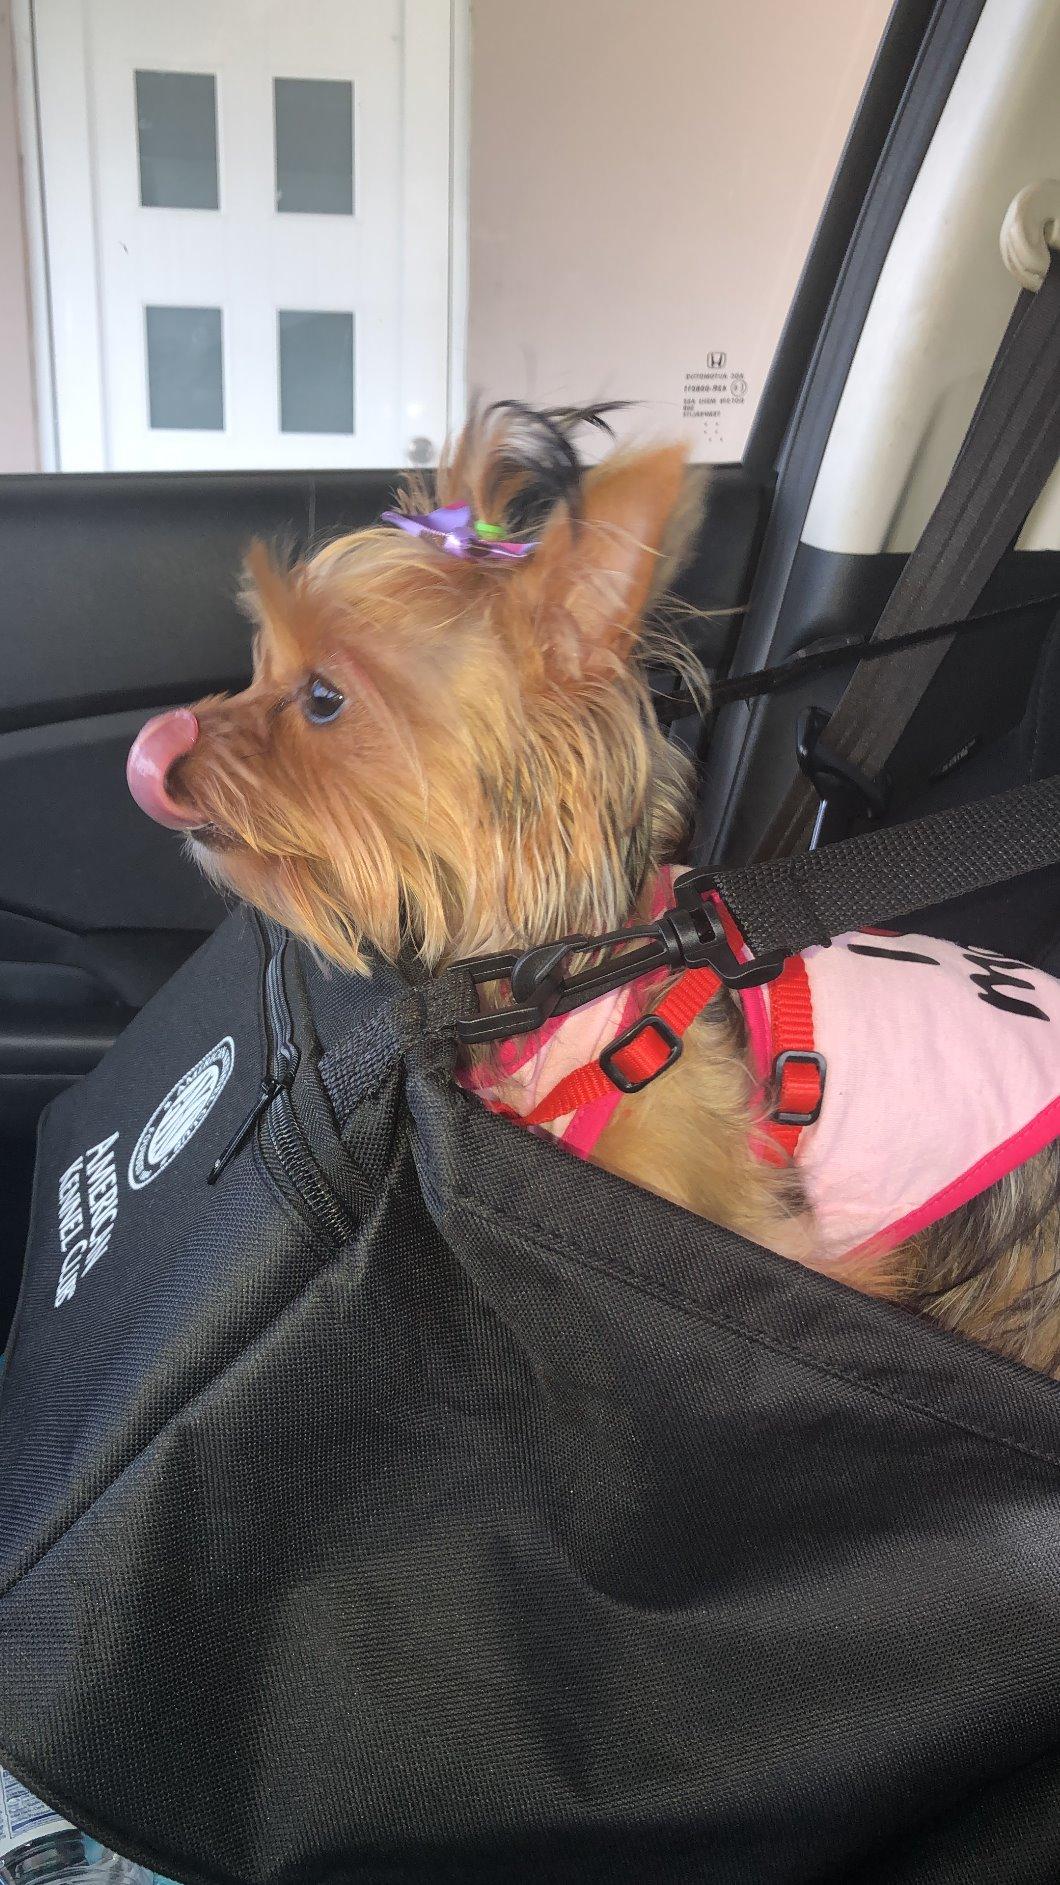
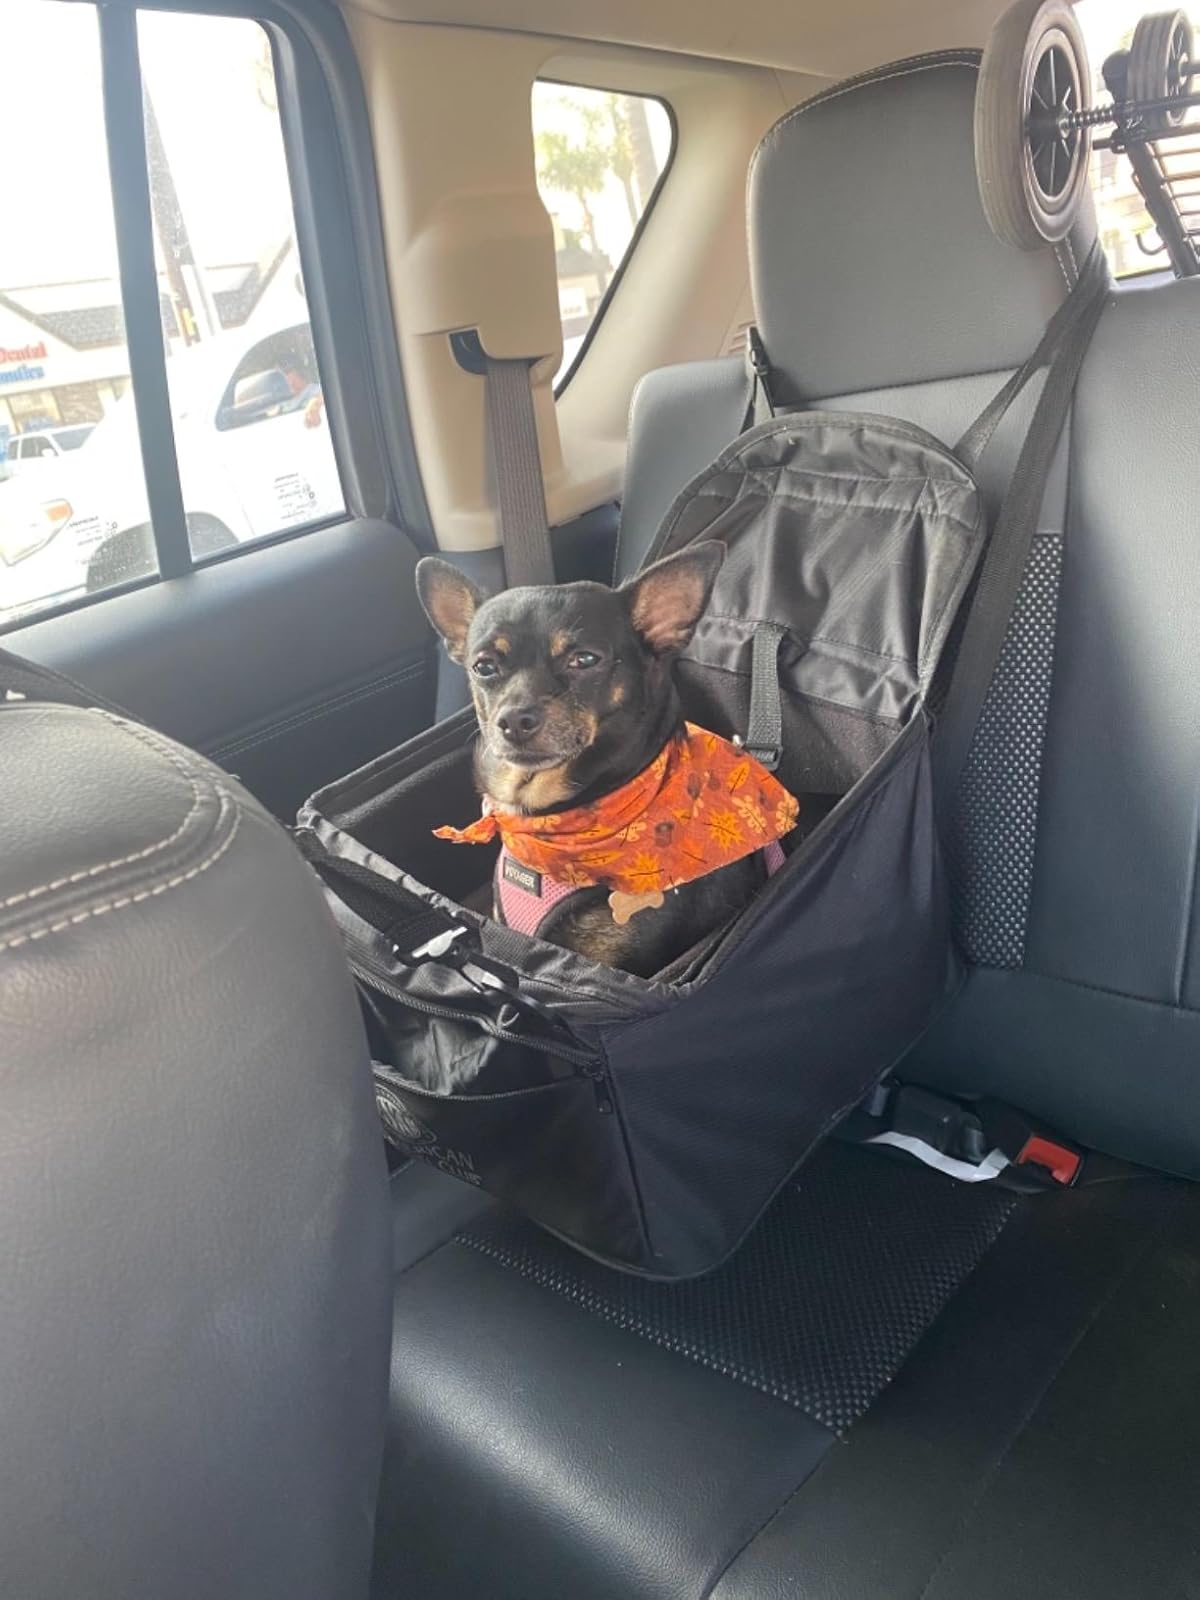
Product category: items_kennel
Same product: yes